Victoria line

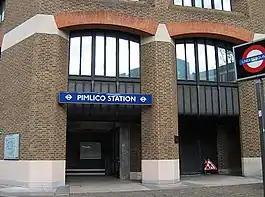
Pimlico station was the last part of the Victoria line to open, and is the line's only station that is not an interchange.

The extension from Victoria to Brixton with stations at and Stockwell was approved in March 1966. Preparatory work had started at Bessborough Gardens near Vauxhall Bridge Road in May 1967. The contract was awarded on 4 August 1967. A proposal to build Pimlico tube station received Government approval on 28 June 1968. In July, the Duke of Edinburgh and the Prince of Wales visited tunnel workings under Vauxhall Park.